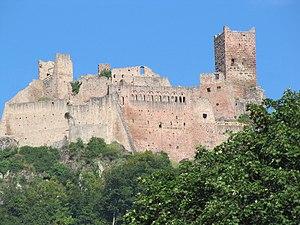
Alsace, Haut-Rhin, Ribeauvillé, Château de Saint-Ulrich (XIIIe-XIVe). This building is classé au titre des Monuments Historiques. It is indexed in the Base Mérimée, a database of architectural heritage maintained by the French Ministry of Culture,